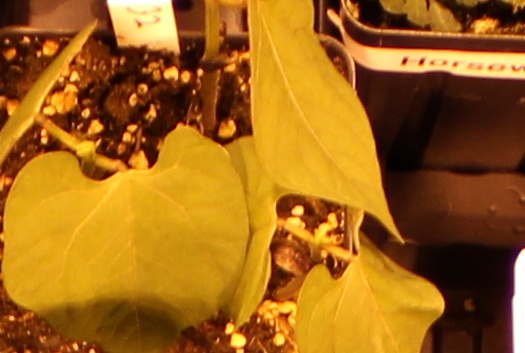
Label: Blackbean